Guárico

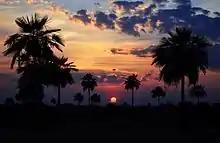
Wild Fauna Reserve "Esteros de Camaguán"

Guárico State is bounded on the north by Miranda, Aragua and Carabobo States, on the south by Bolívar and Apure, on the east by Anzoátegui State and on the west by Cojedes and Barinas States.